Toho University

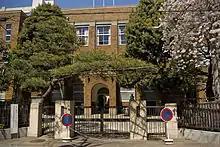
Toho University

The two brothers Yutaka Nukada and Susumu Nukada founded the Imperial Women's Medical College in Ōmori, Tokyo, the location of the present-day Faculty of Medicine, with their own money in 1925 and then established the Imperial Women's Medical and Pharmaceutical College and the Imperial Women's College of Science. They aimed at improving scientific education for women in such fields as medicine, pharmaceutical sciences, and science. After World War II the Faculty of Pharmaceutical Sciences and the Faculty of Science moved to Funabashi, Chiba. With the reform of the Japanese school system in 1950, Toho University became a coeducational institution, focusing on natural sciences, with Faculties of Medicine, Pharmaceutical Sciences and Science.